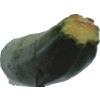
Label: green_zucchini